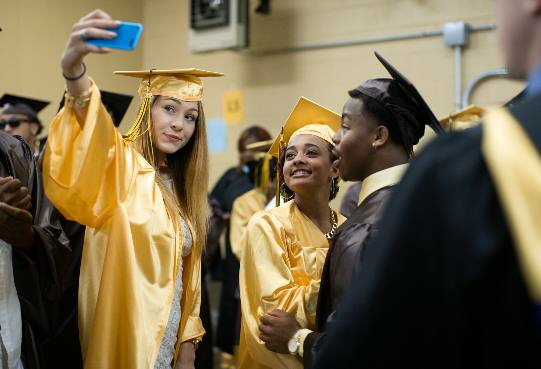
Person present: Yes